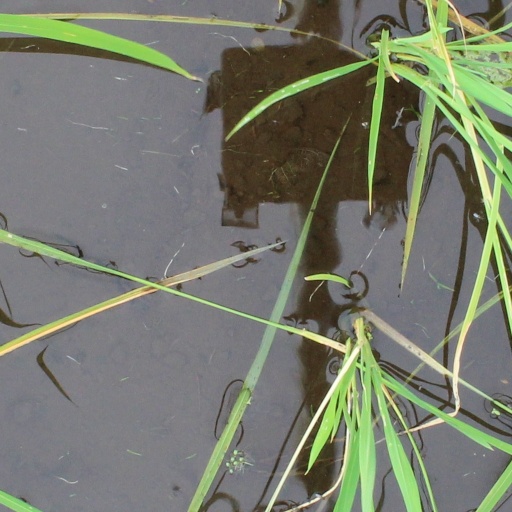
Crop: rice